Northern Cordilleran Volcanic Province

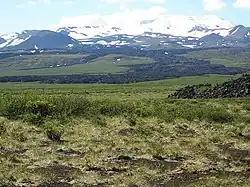
Lava flows erupted from the flanks of Mount Edziza.

Hot springs are present throughout the Northern Cordilleran Volcanic Province, indicating magmatic heat is present under the Northern Cordilleran Volcanic Province. They are formed if water percolates deeply through the crust and heats up from the primal magmatic heat under the surface. After the groundwater is heated, the heated groundwater rises to the surface as a hot spring. In some cases, the heated groundwater may rise along extensional faults related to rifting in the Northern Cordilleran Volcanic Province. The Lakelse Hot Springs near Lakelse Lake Provincial Park in northern British Columbia is interpreted to be one such example. With a temperature of , the springs are the hottest in Canada. It is also possible the magma associated with the Nass Valley eruption 250 years ago to the north rose along the same north trending fault lines fueling the Lakelse Hot Springs. Hot springs are also present in Iskut River Hot Springs Provincial Park and Choquette Hot Springs Provincial Park in northwestern British Columbia.